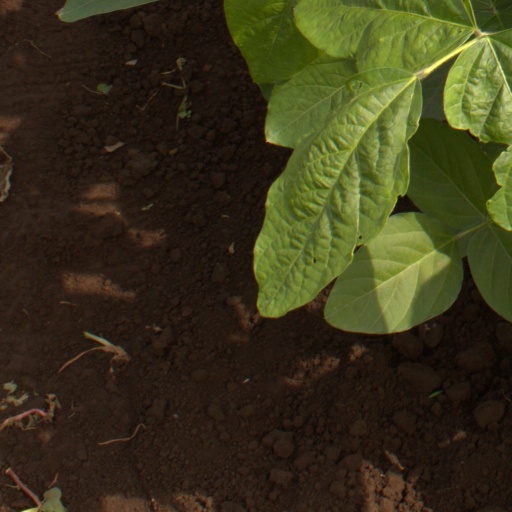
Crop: soybean